Seth Warner

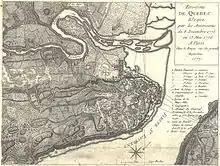
Quebec as shown in a French map from 1777.

Warner and his regiment were at home when General Montgomery was killed and Benedict Arnold was wounded in a predawn attack on Quebec, December 31, 1775.